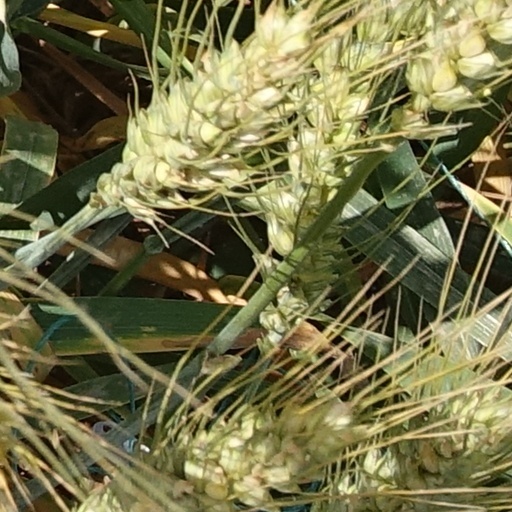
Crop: wheat